Genius

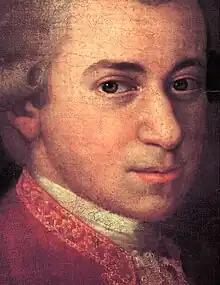
Wolfgang Amadeus Mozart, considered a prodigy and musical genius

Various philosophers have proposed definitions of what genius is and what that implies in the context of their philosophical theories.